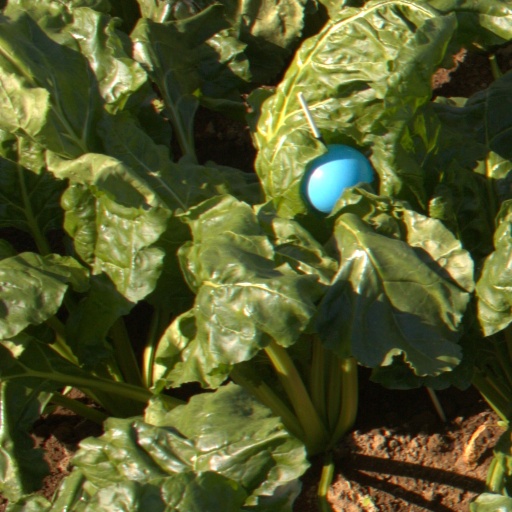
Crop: sugar beet